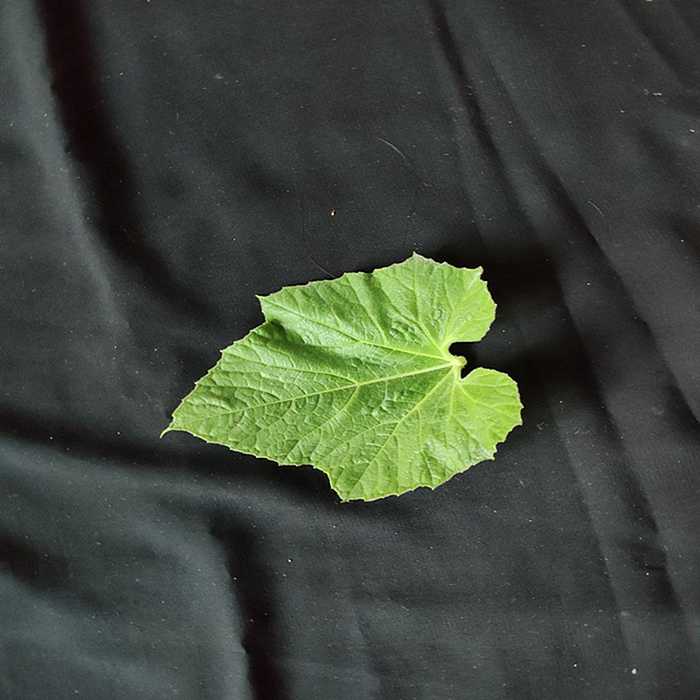
Plant: Bottle gourd
Label: Fresh leaf